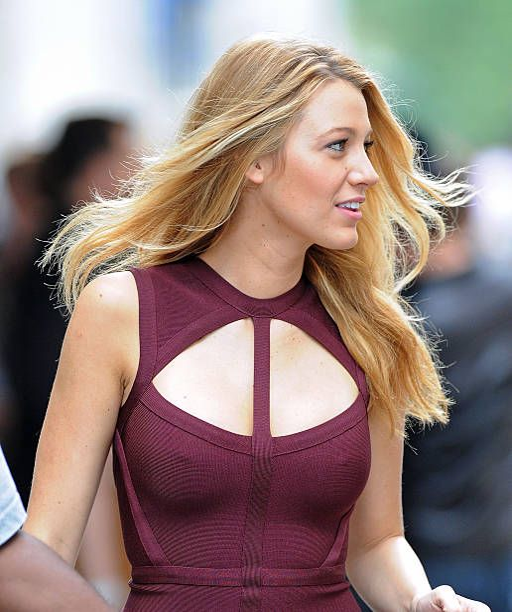
actor on location on the streets